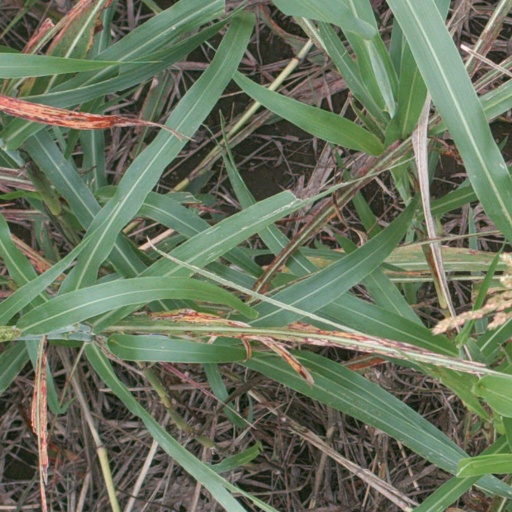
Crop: sorghum